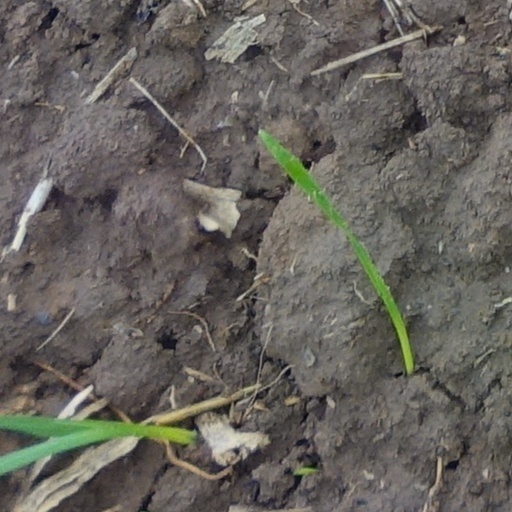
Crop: wheat